Uralmash

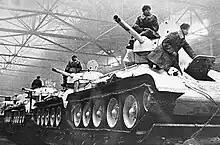
T-34 tanks produced at Uralmash (1942)

Uralmash is a heavy machine production business of the Russian engineering corporation OMZ. Its facility is located in Yekaterinburg, Russia, and it is reported to employ around 16,500 people. The surrounding residential area where workers live is also called Uralmash.